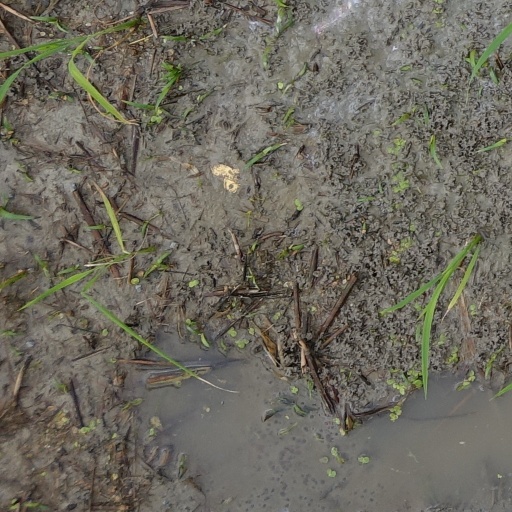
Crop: rice